Belenus

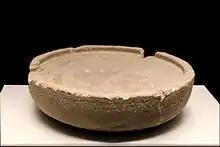
Bowl dedicated to Belenus (Marseille History Museum).

Belenus was an important god of Iulium Carnicum (modern Zuglio), a town close to the border with Noricum inhabited by the Carni. A sanctuary dedicated to the deity is attested by the second half of the 1st century BC, when its renovation was commemorated by two chiefs of the village. Epigraphic dedications to the god are also known in Venice and at Rimini. An altar was also found in Celeia (modern Celje), one of the most important Norican towns. The cult may have been introduced here from Aquileia, as suggested by the name of its dedicator, Lucius Sentius Forensis, the Sentii being well attested to at Aquileia, but not in Noricum.